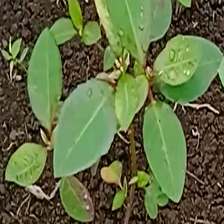
Weed species: Moti_dudhi(Euphorbia_geneculata_L)